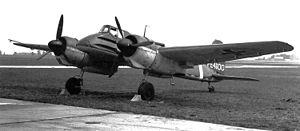
L'entreprise Henschel & Sohn était une entreprise de construction mécanique allemande, créée le 28 juin 1810 par Georg Christian Carl Henschel à Cassel et son fils Johann Werner Henschel. Dès 1817, le frère aîné de Johann Werner, Carl Anton Henschel, devient partenaire de l'entreprise.
Le Henschel Hs 129 est un avion d'appui conçu et réalisé pendant la Seconde Guerre mondiale par Henschel et employé essentiellement sur le front russe par la Luftwaffe. Il est l'un des rares avions de ce conflit dont on dériva et engagea réellement des versions spécialement conçues pour la destruction des chars de combat. Le Hs 129 était surnommé « Panzerknacker » : « tueur de chars » en allemand.